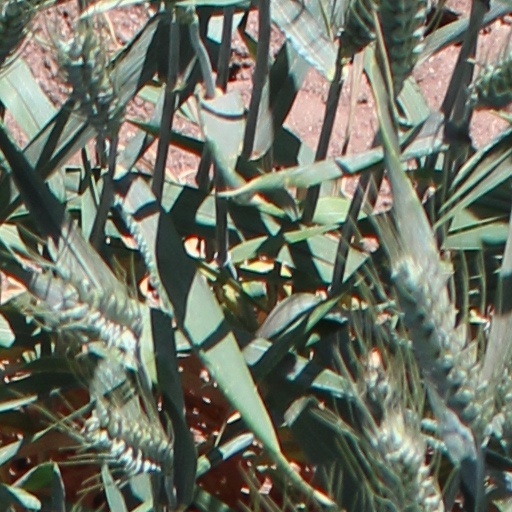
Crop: wheat